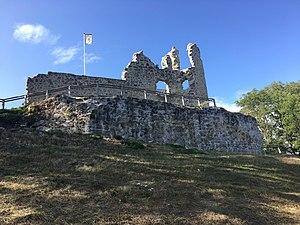
Ruine du château de Thynière
Le château de Thynière est un ancien château fort du Xᵉ siècle qui se situe sur la commune française de Beaulieu, dans le département du Cantal, en région Auvergne-Rhône-Alpes.
Beaulieu est une commune française, située dans le département du Cantal en région Auvergne-Rhône-Alpes.